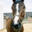
Label: horse